Islamic views on slavery

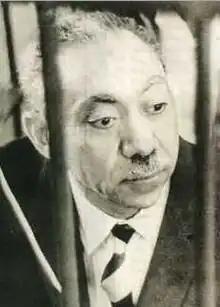
Sayyid Qutb

William Clarence-Smith criticized the above two as: "dogged refusal of Mawlana Mawdudi to give up on slavery" and the notable "evasions and silences of Muhammad Qutb".